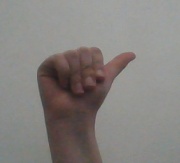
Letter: dhad